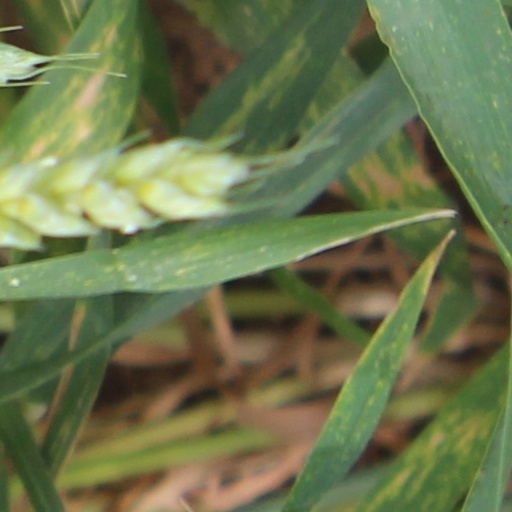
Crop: wheat